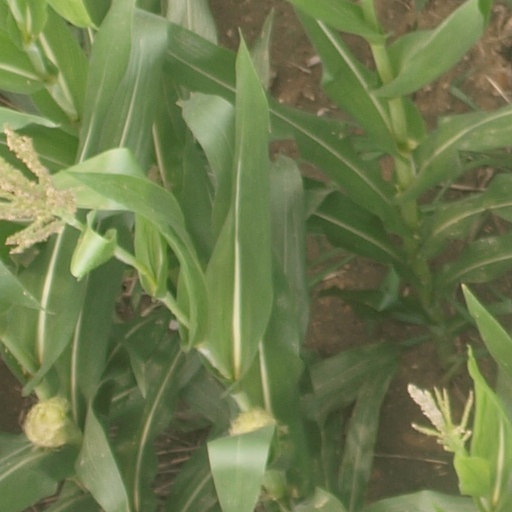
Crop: maize; corn